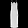
Label: Dress